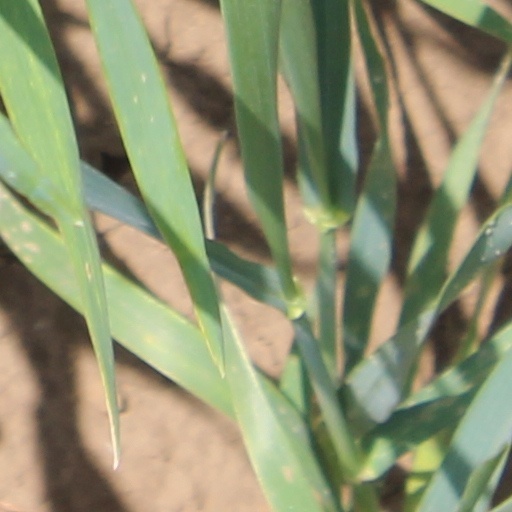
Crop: wheat